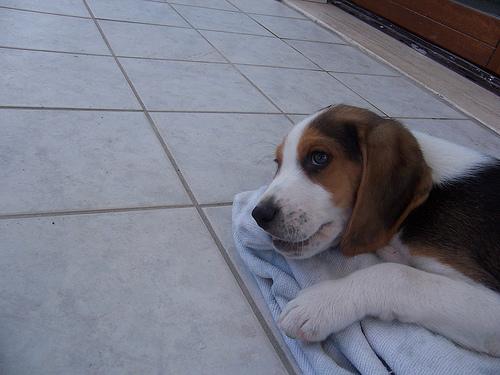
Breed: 276-n000113-beagle